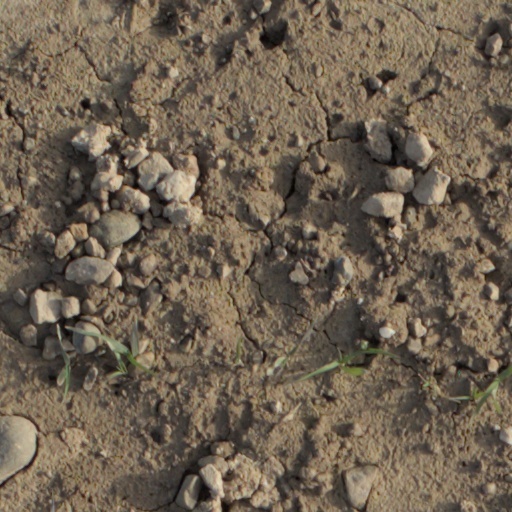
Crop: wheat